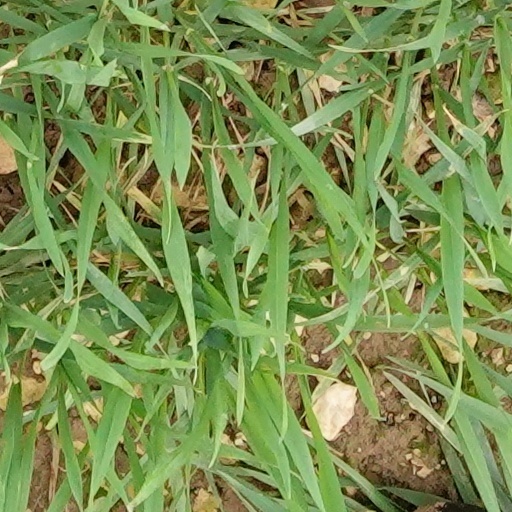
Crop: wheat